Byzantine–Sasanian War of 602–628

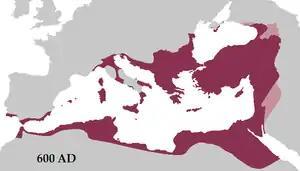
The Byzantine Empire in the early 7th century

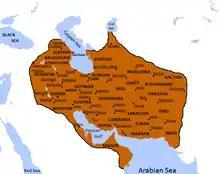
The Sasanian Empire on the eve of the conflict

After decades of inconclusive fighting, Emperor Maurice ended the Byzantine–Sasanian War of 572–591 by helping the exiled Sasanian prince Khosrow, the future Khosrow II, to regain his throne from the usurper Bahram Chobin. In return, the Sasanians ceded parts of northeastern Mesopotamia, much of Persian Armenia and Caucasian Iberia to the Byzantines, though the exact details are not clear. More importantly for the Byzantine economy, they no longer had to pay tribute to the Persians. Emperor Maurice then began new campaigns in the Balkans to stop incursions by the Slavs and Avars.